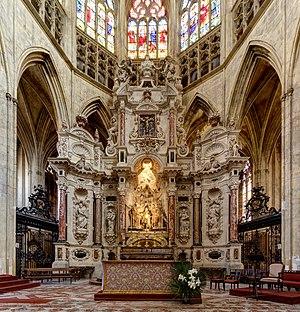
Retable du maître-autel de la cathédrale Saint-Étienne à Toulouse (Haute-Garonne, France)
La cathédrale Saint-Étienne de Toulouse est une cathédrale catholique romaine du centre historique de Toulouse, dans le département de la Haute-Garonne. Elle a donné son nom au quartier qui l'entoure. On ne connaît pas les origines de la cathédrale. Ses premières traces datent de 1071, quand l'évêque Isarn décida de reconstruire l'édifice, alors en ruine. Son architecture est particulière car elle est composée d'éléments architecturaux de diverses époques. La cathédrale jouxte l'ancien palais épiscopal, aujourd'hui occupé par la préfecture.